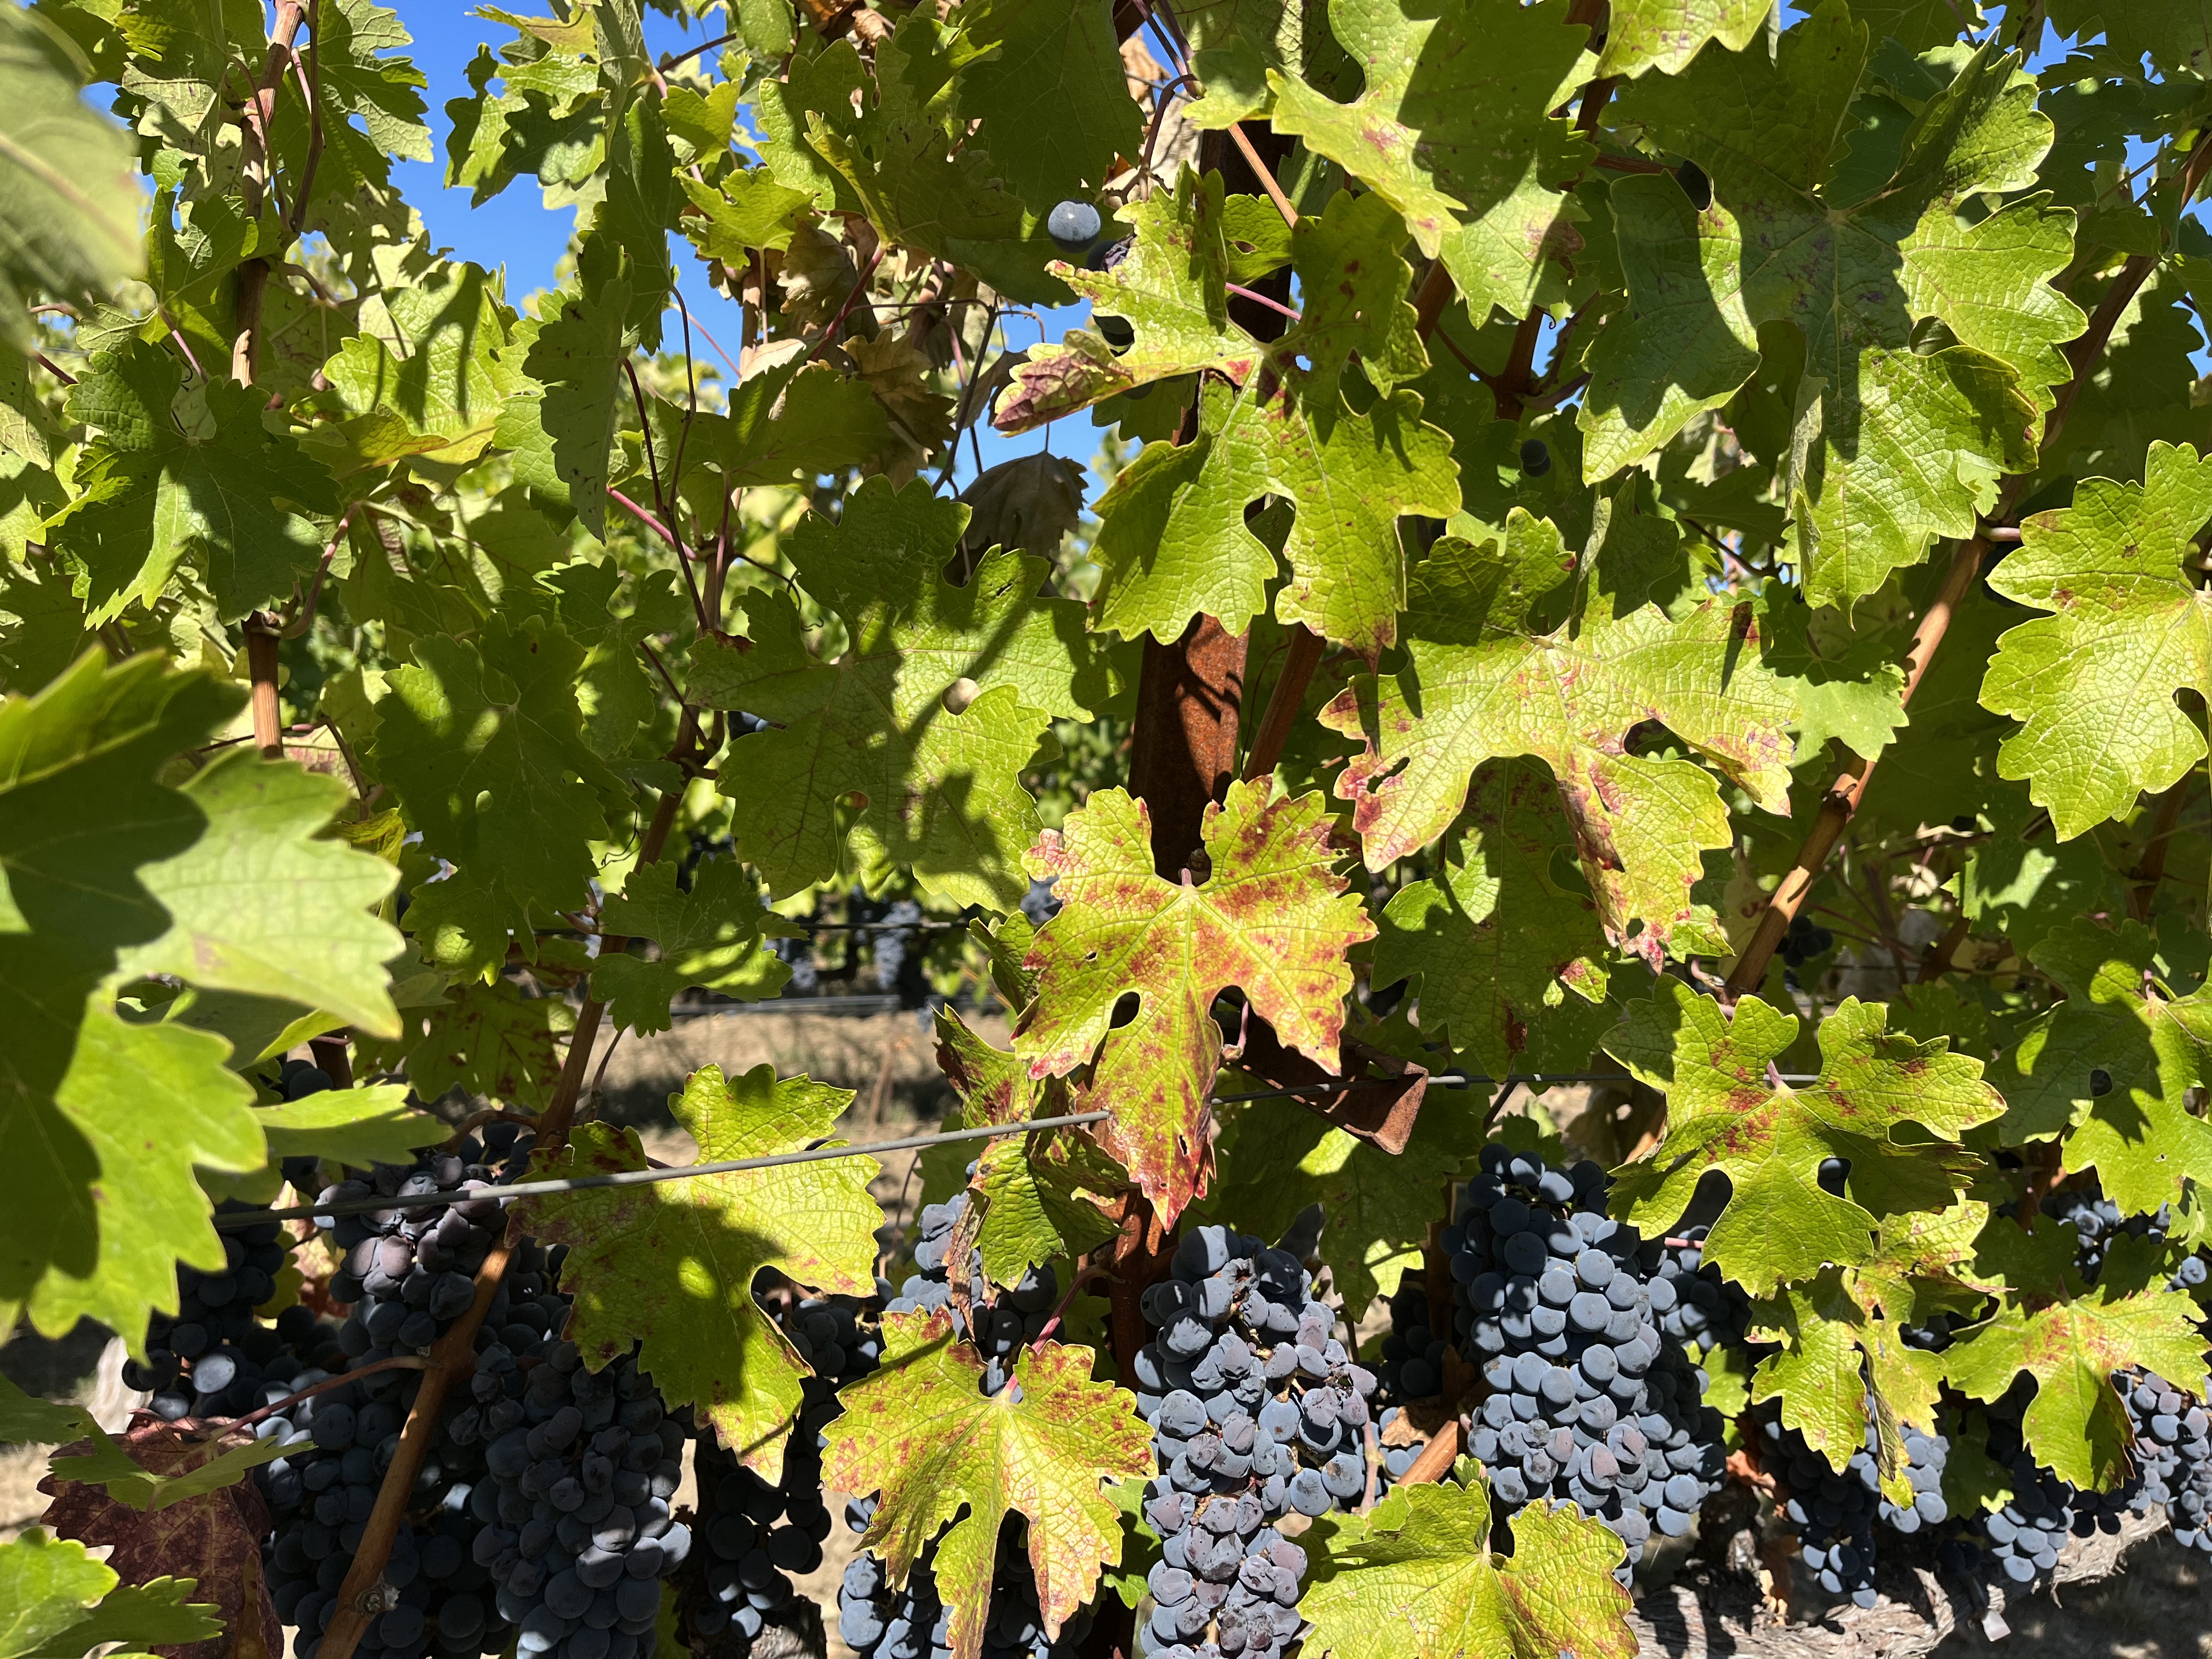
Label: Red Blotch